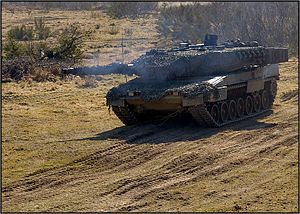
Kampvogn
Dansk Leopard 2A5DK, en moderne kampvogn.
"En kampvogn er et svært pansret, militært køretøj udstyret med en kanon. Kampvognens fremdrift sker sædvanligvis med bælter. En kampvogn omtales ofte ved anglicismen ""tank"", mens bælterne kan omtales ""larvefødder"".